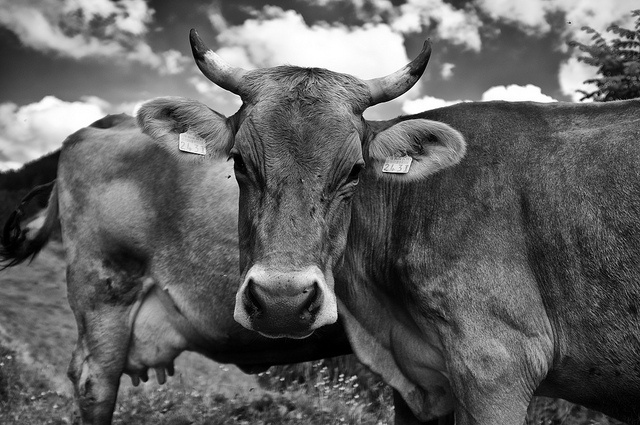
A couple of large cows with long horns.
Perhaps it is time to milk these cows.
An up-close view of a steer's head with tags in it's ears.
tagged cattle gracing in the field in a clear day
A black and white photo of cows on a sunny day.